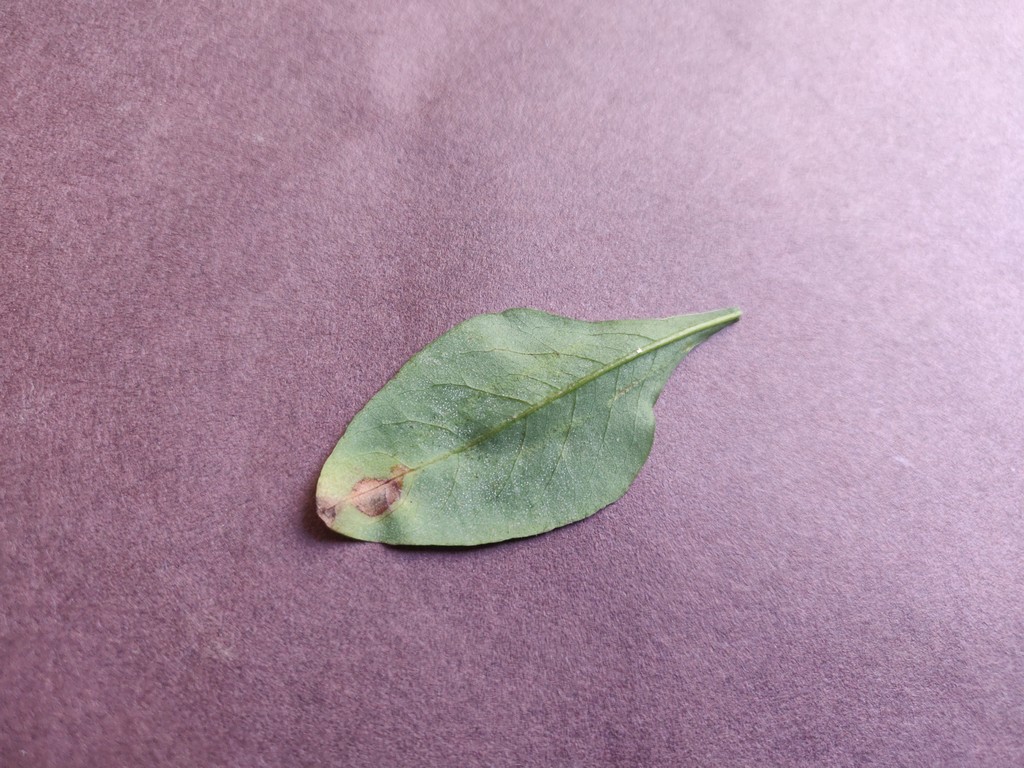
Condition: Unhealthy
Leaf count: single
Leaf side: back